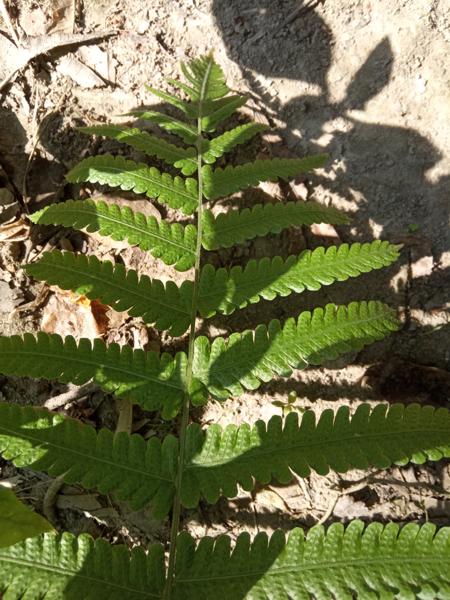
Weed species: Pteris vittata